Runston Chapel

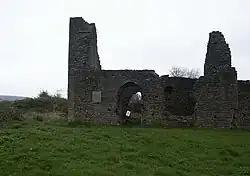
"a symbol of holiness for over seven centuries"

Runston Chapel, Mathern, Monmouthshire, Wales, is the ruin of a chapel dating back to the early 12th century. It is the only remaining visible remnant of the medieval village of Runston, although parts of the former domestic dwellings can be identified under turf-covered mounds on the site. Twenty-five such structures have been identified. By the 16th century, the village was in decline and, by 1785, had been entirely abandoned. The ruins of the chapel, and the site, are in the care of Cadw.